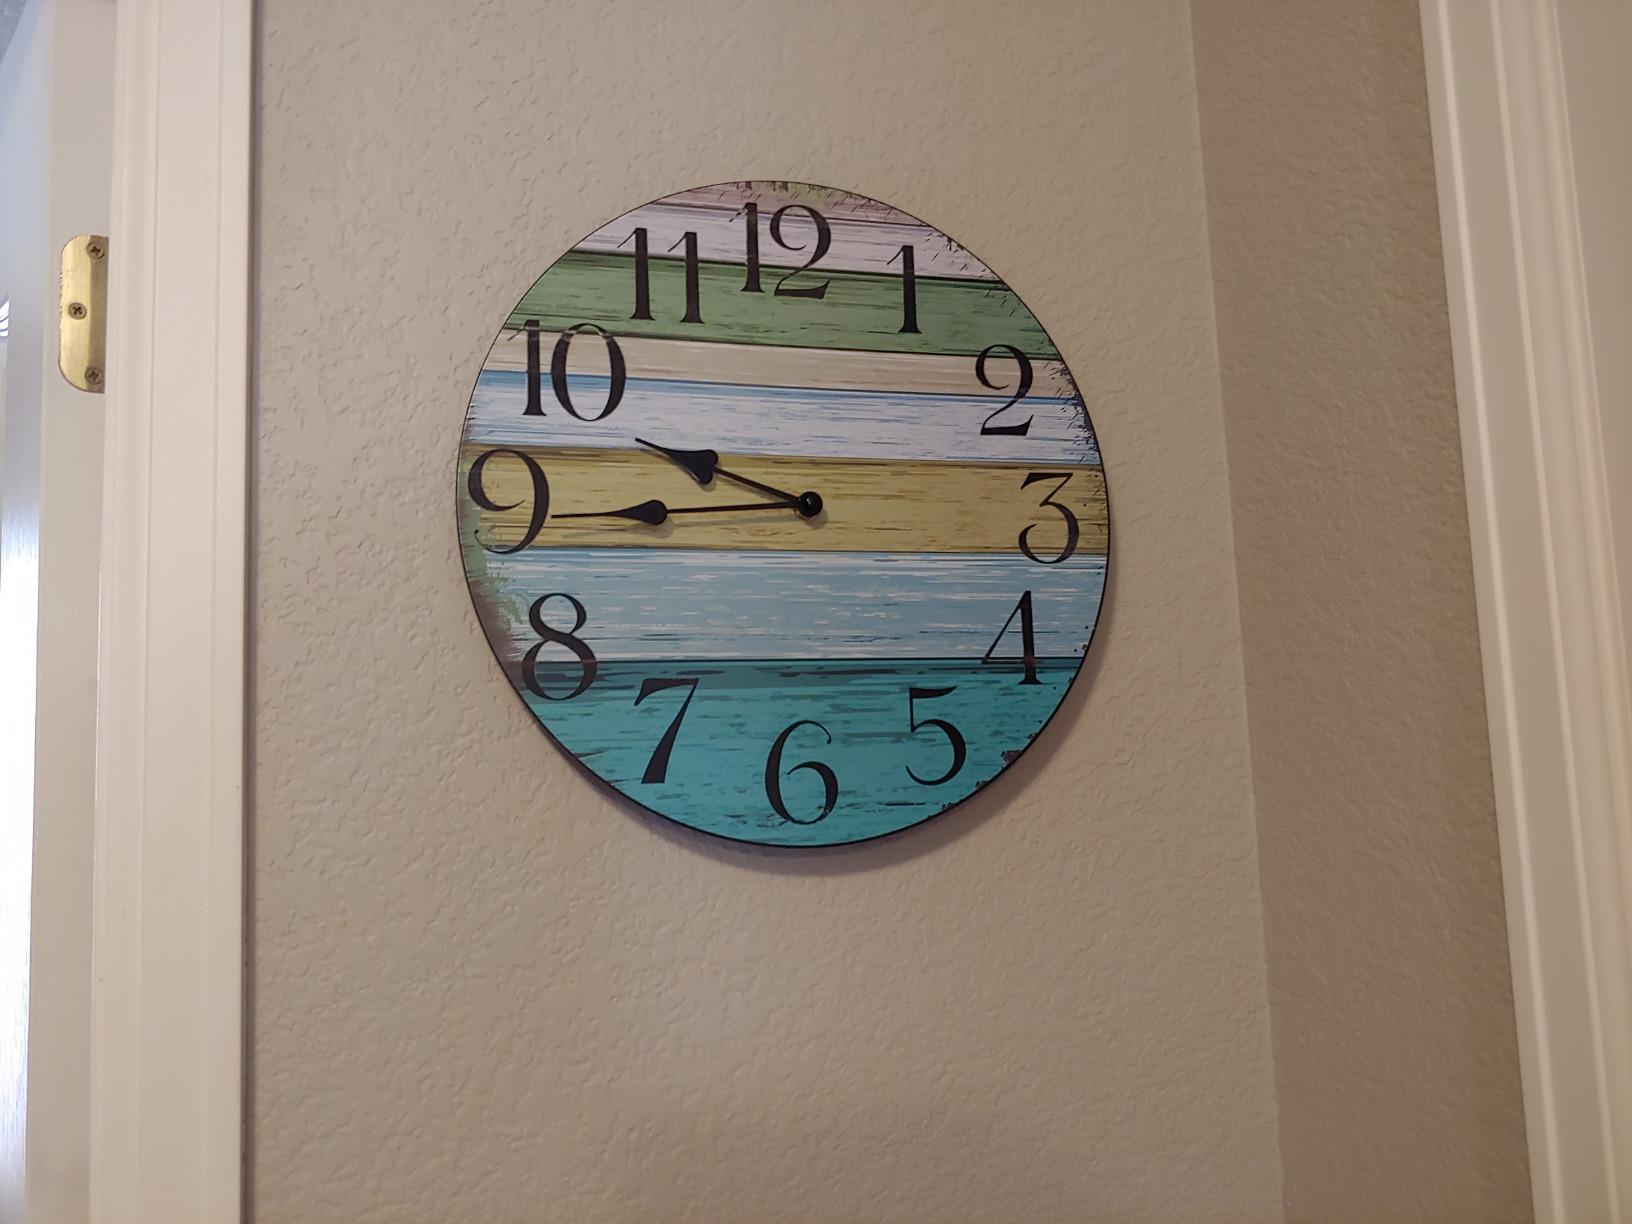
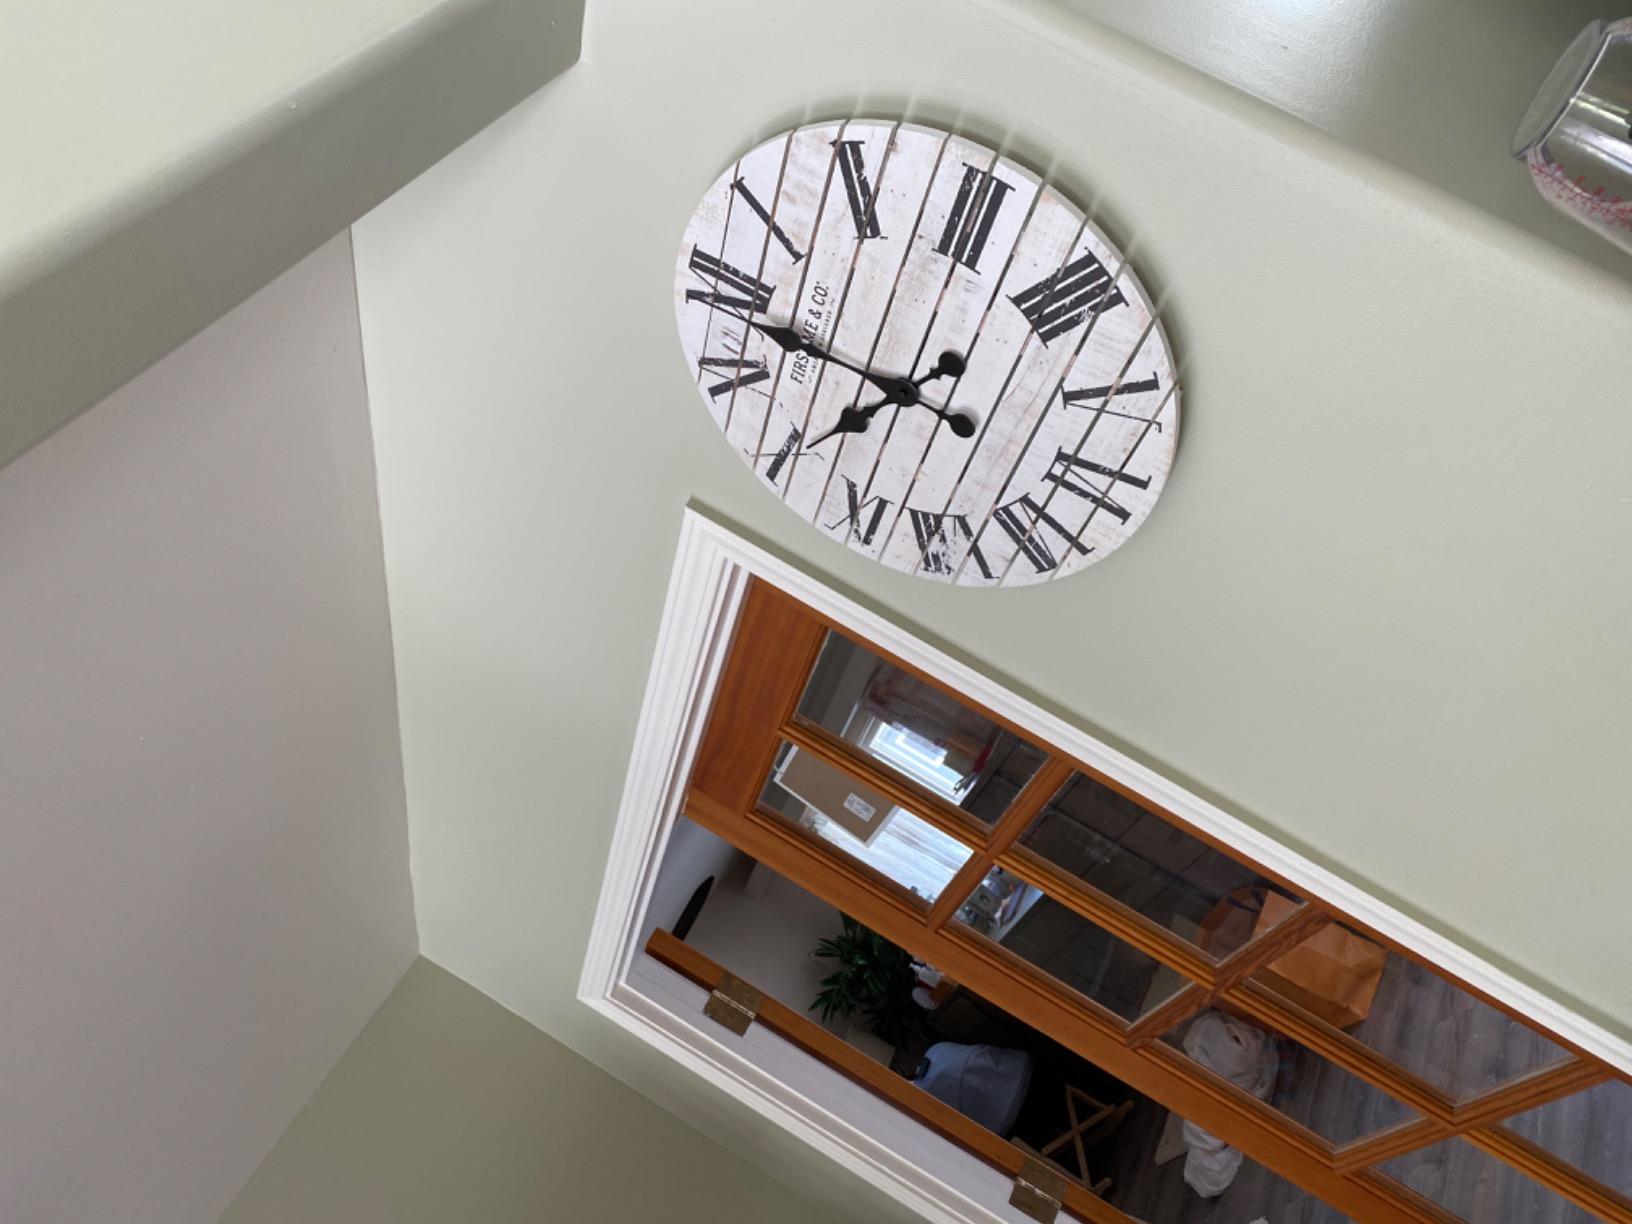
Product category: clock
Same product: no